Xerez Deportivo FC

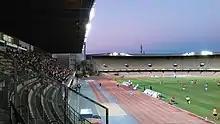
Match in Chapín

It was revealed on 7 July 2015 that talks to merge Xerez CD and Xerez Deportivo FC into a single club were underway. The board of directors decided to convene an assembly on 23 July to make a decision. On 23 July, the Assembly met in Alcazar of Jerez de la Frontera, where over 350 partners of Xerez Deportivo FC decided for the ""Unification of xerecismo"" (for: 317; against: 39; abstentions: 7). But finally the "Unification of Xerecismo" was not carried out, because Xerez CD fans voted "no" (for: "0"; against: 56; abstentions: 11).